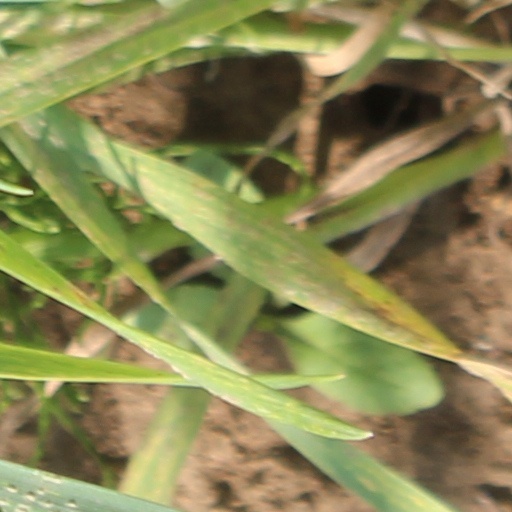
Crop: wheat